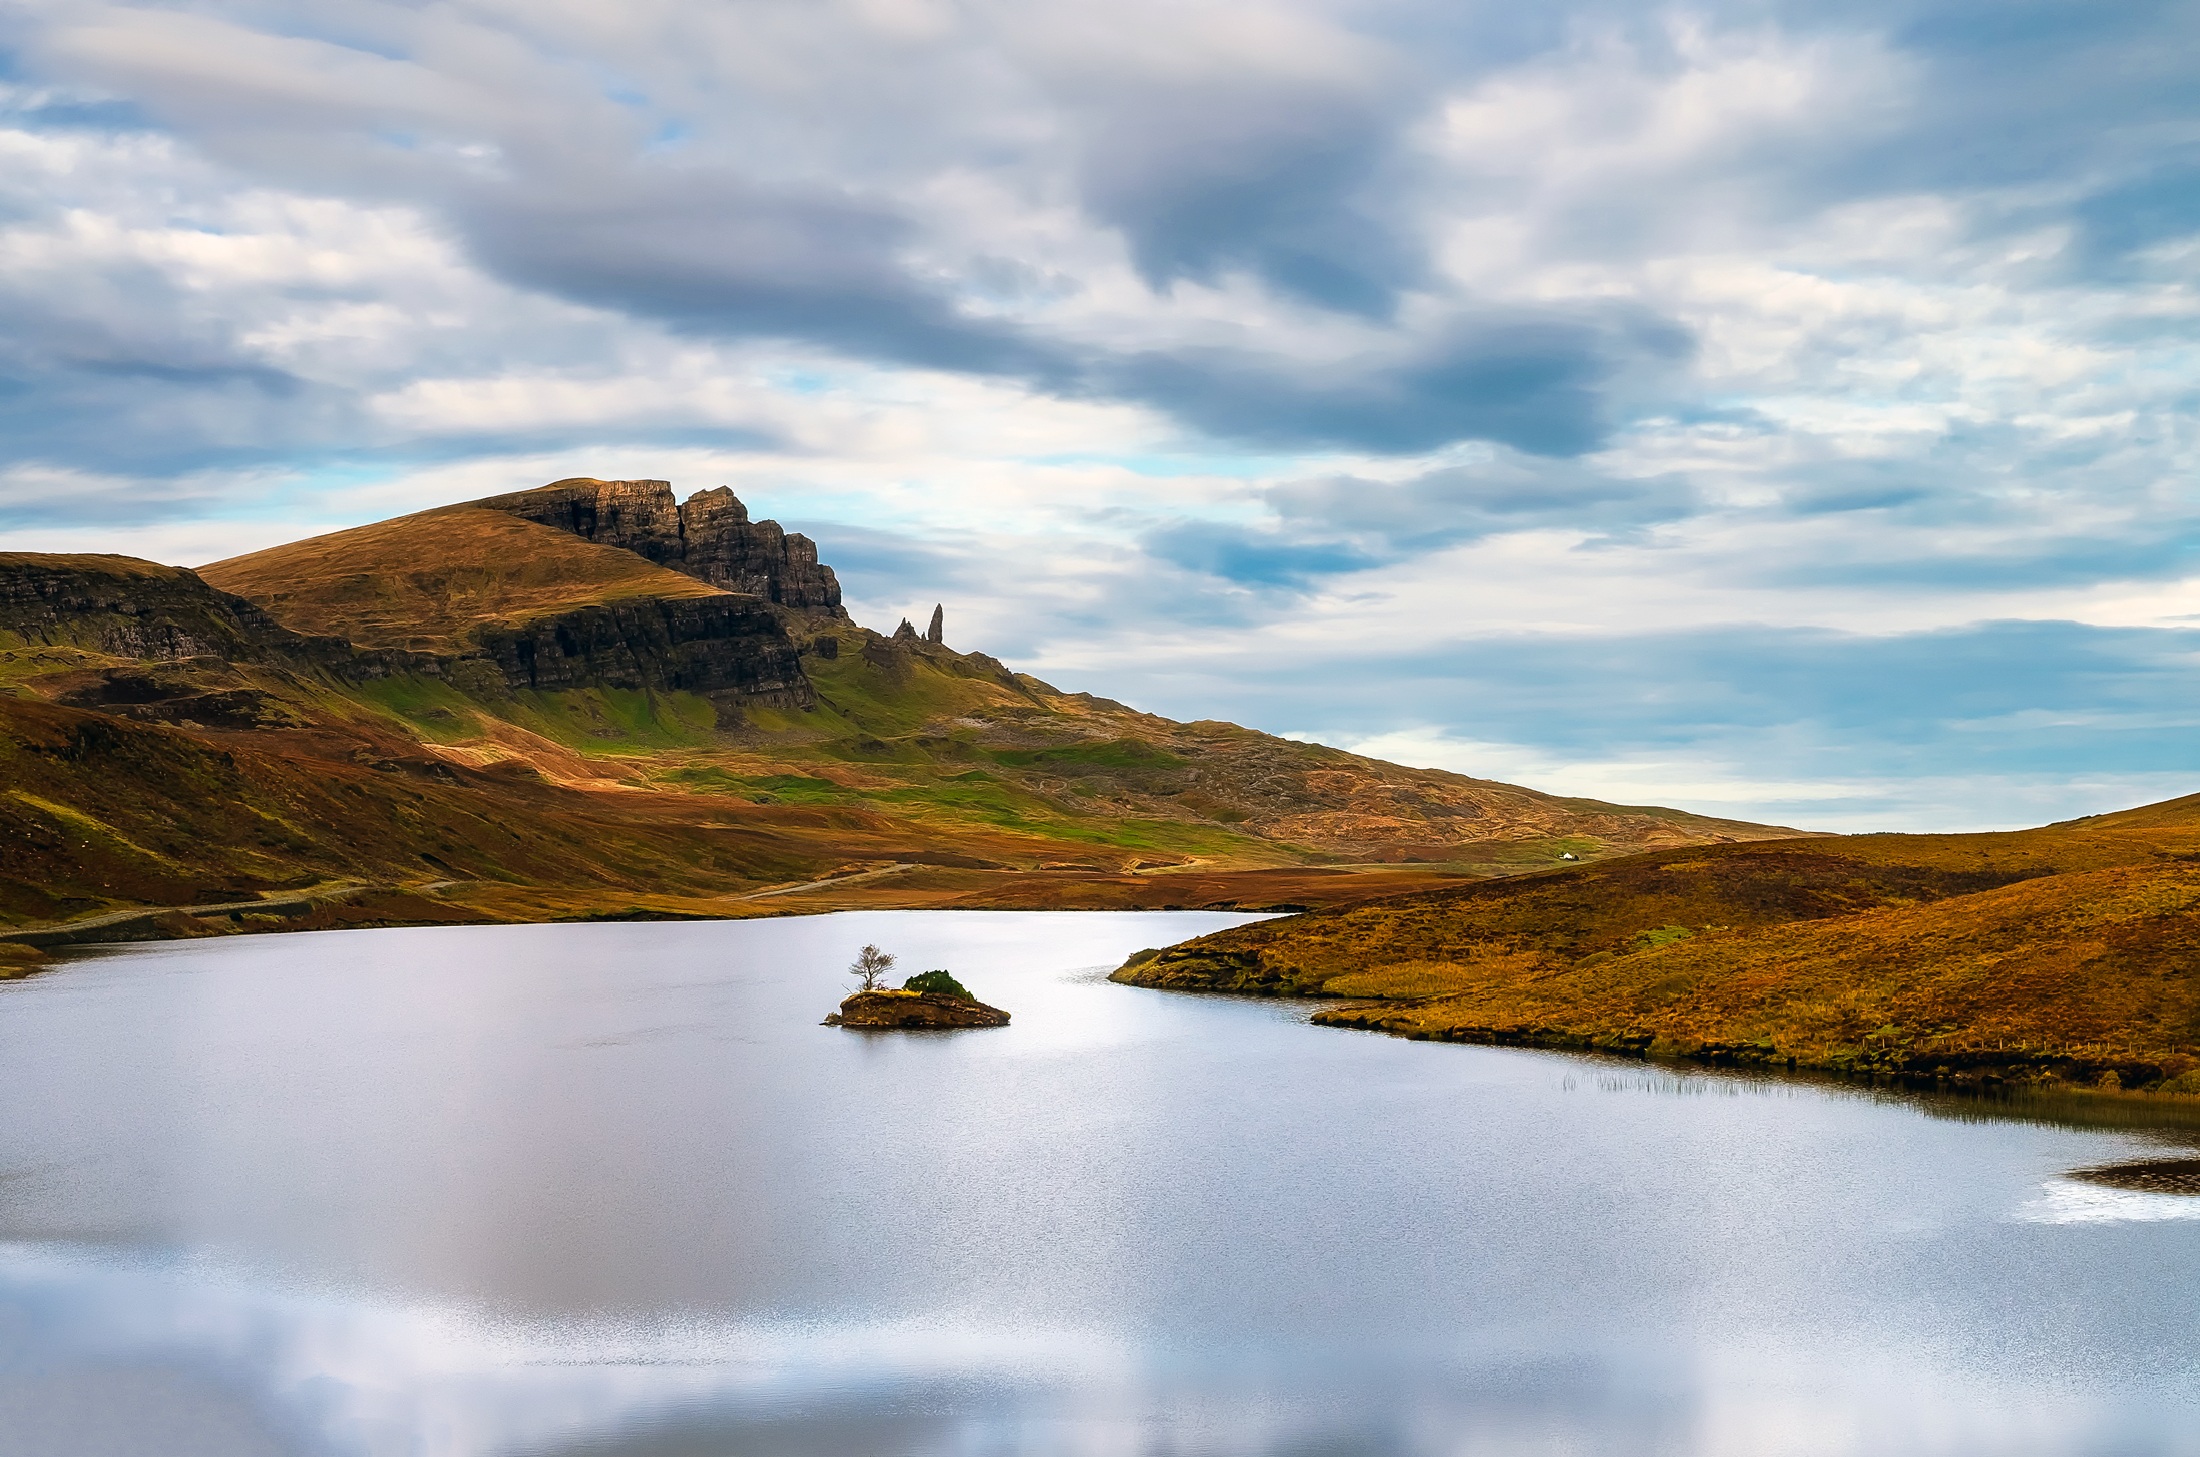
landscape, sea, coast, tree, water, nature, rock, wilderness, mountain, cloud, sky, countryside, morning, hill, shore, lake, river, mountain range, country, vacation, remote, reflection, scenic, holiday, fjord, reservoir, tourism, highland, body of water, outdoors, hills, hdr, clouds, mountains, reflections, beautiful, scotland, fell, loch, landform, isle of skye, mountainous landforms